Triumph TR7

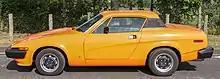
Side view of 1975 TR7 (not in an original colour/scheme, with aftermarket lower front spoiler, and converted to V8)

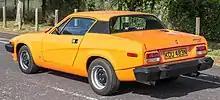
Rear view of 1975 TR7

The car, characterised by its "wedge" shape and by a swage line sweeping down from the rear to just behind the front wheel, was commonly advertised as "the shape of things to come". The design was penned by Harris Mann who also designed the wedge-shaped Princess. The car has an overall length of , width of , wheelbase of and height of . The coupé has a kerbside weight of . During development, the TR7 was referred to by the code name "Bullet". MG branding was considered for the upmarket versions compared to the TR badged entry level versions, with "MG Magna" being used on some of the early clay models, but this did not reach production.